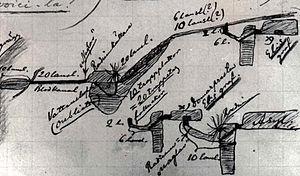
Montagu Brownlow Parker, né le 13 octobre 1878 et mort le 28 avril 1962, 5ᵉ comte de Morley, est un pair britannique surtout connu comme aventurier. Il organise et dirige une mystérieuse expédition archéologique de 1909 à 1911 à Jérusalem, qui est en réalité une chasse au trésor, à la recherche de l'Arche d'alliance. Cette entreprise se termine par un scandale politique lorsqu'il s'introduit nuitamment, grimé en Arabe, sur l'esplanade des Mosquées pour y creuser des tunnels et qu'une fois découvert, il est contraint de prendre la fuite. En raison de ses aspects romanesques, cette aventure passionne la presse internationale de l'époque.